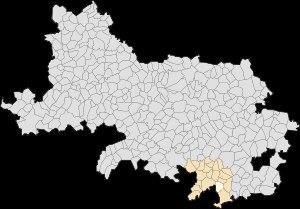
Beaulencourt est une commune française située dans le département du Pas-de-Calais en région Hauts-de-France.